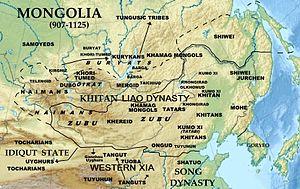
Les Proto-Mongols sont un ensemble de peuples ayant une culture commune, vivant dans une région habitée par les êtres humains depuis l'âge de la pierre, il y a plus de 800 000 ans. Ces peuples sont passés par l'âge du bronze entre -4000 et -2000 environ, puis l'âge du fer d'environ -700 à -500.
L’Empire mongol, ou ikh mongol ulus est le nom donné à un vaste état fondé au début du XIIIᵉ siècle par le souverain Gengis Khan, ses fils Djötchi, Tolui, Djaghataï et ses petits-fils Hülegü et Kubilai Khan, ainsi que leurs armées. Il recouvre, à son apogée, environ 33,2 millions de km², ce qui fait de lui - sur le plan de la superficie - le plus grand empire territorial de l'ère pré-moderne. Il s'appuie sur les vagues successives de migrations et de conquêtes effectuées par les hordes mongoles depuis le début du Moyen Âge. Ces conquêtes n'abolissent d'ailleurs pas toujours les formes antérieures d'administration mises en place par les états vaincus de part et d'autre de l'Eurasie, ce qui pose la question de la nature originale de l'Empire mongol sur le plan de son unité politique, linguistique, religieuse et économique. De plus, sa géographie, mêlant vastes territoires désertiques peu peuplés et zones de peuplement denses, son rapide éclatement, ainsi que l'impossible gestion d'une telle superficie avec les moyens techniques et humains de l'époque soulèvent des questions de définition sur la nature précise de l'état mongol médiéval.